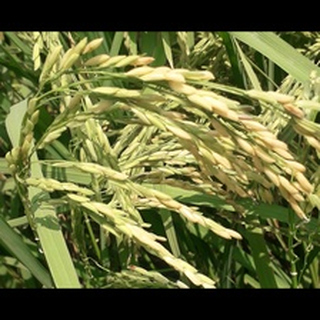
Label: healthy_rice